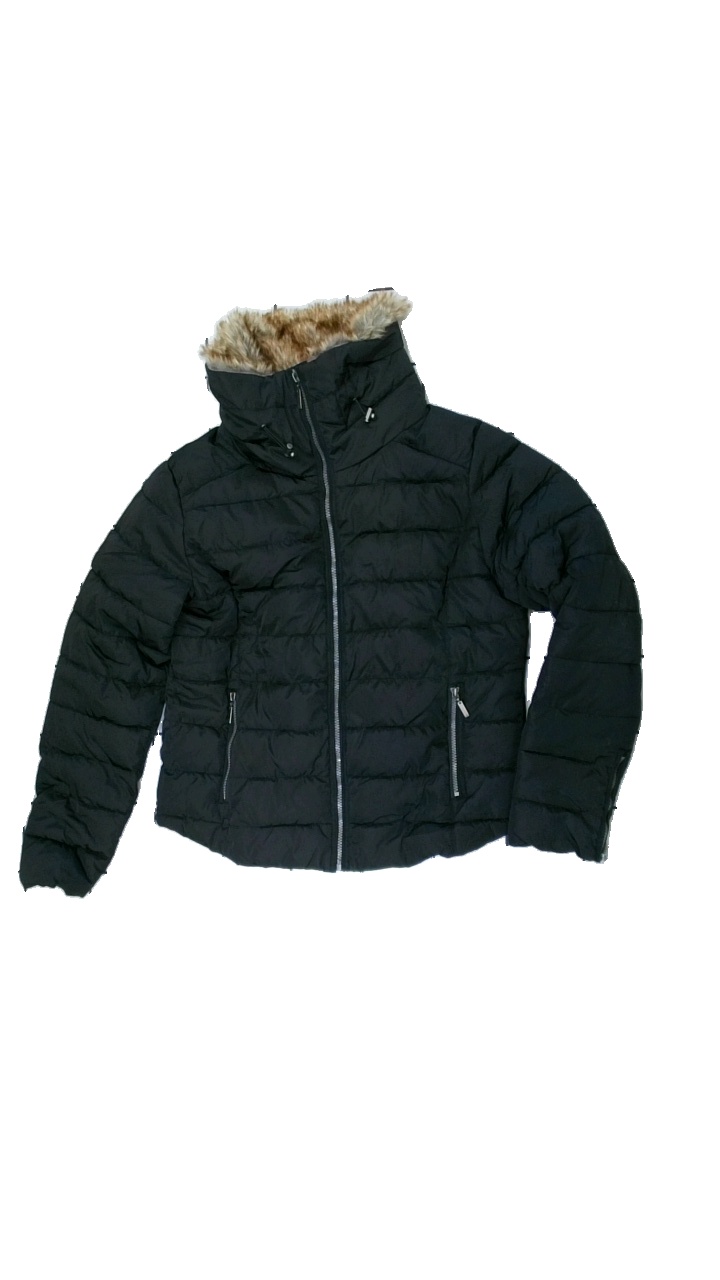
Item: Jacket (Ladies)
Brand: Deval
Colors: Black
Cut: Regular, C-collar
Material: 100% polyester
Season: All
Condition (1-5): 4
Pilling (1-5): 4
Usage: Reuse
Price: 100-150